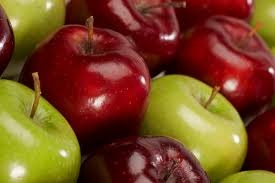
Label: apple